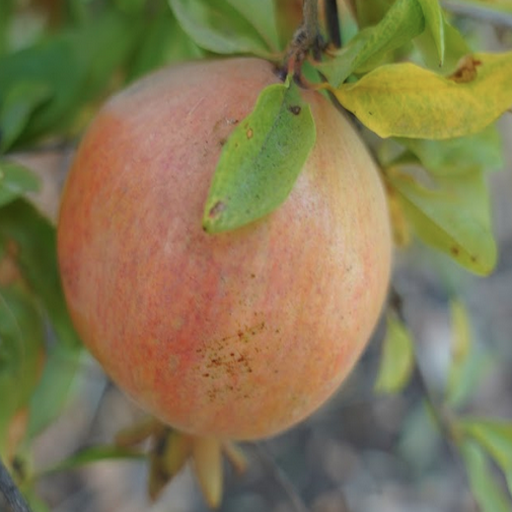
Label: Healthy